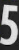
Number: 5